Korneychuka Street

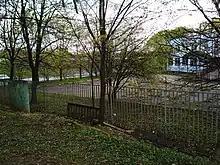
Former department of Moscow Federal Migration Service in 2021

In the 2000s, it was the location of the central office of the Moscow Department of the Federal Migration Service, with a cage for people. In 2011 took place on the street.